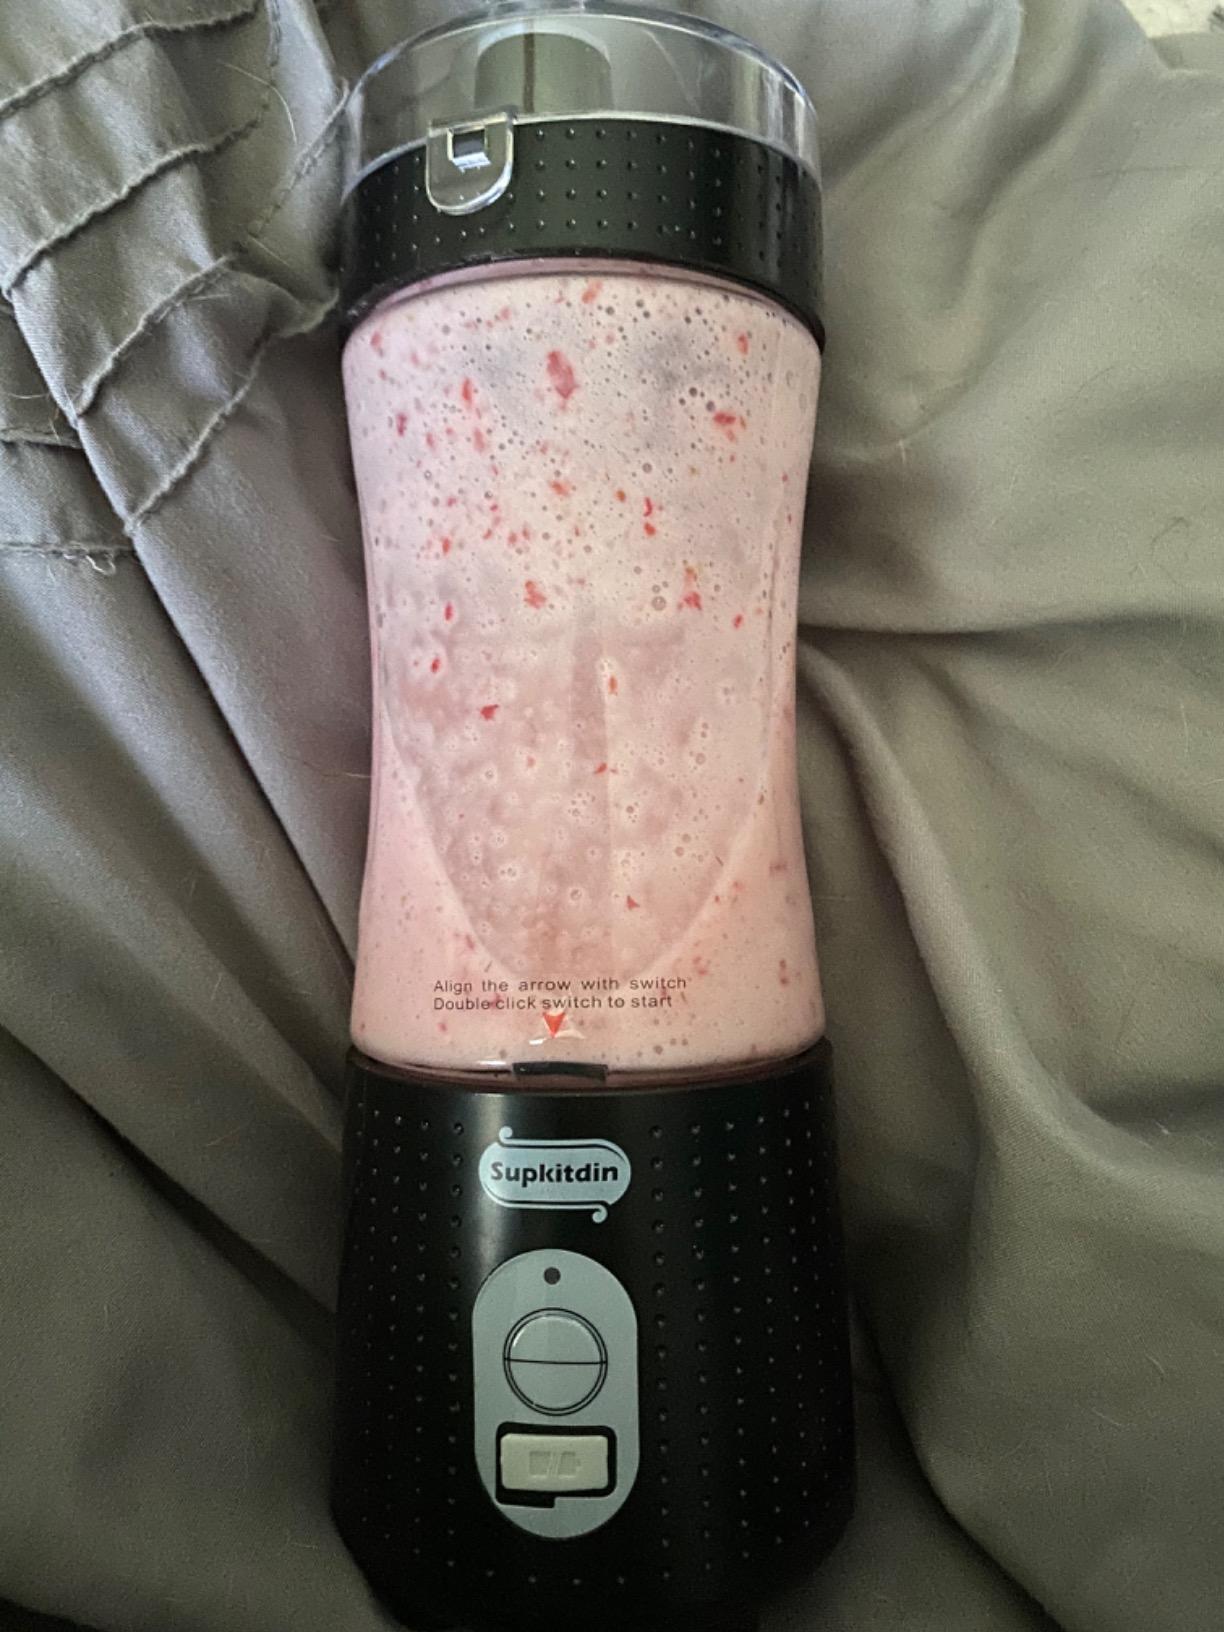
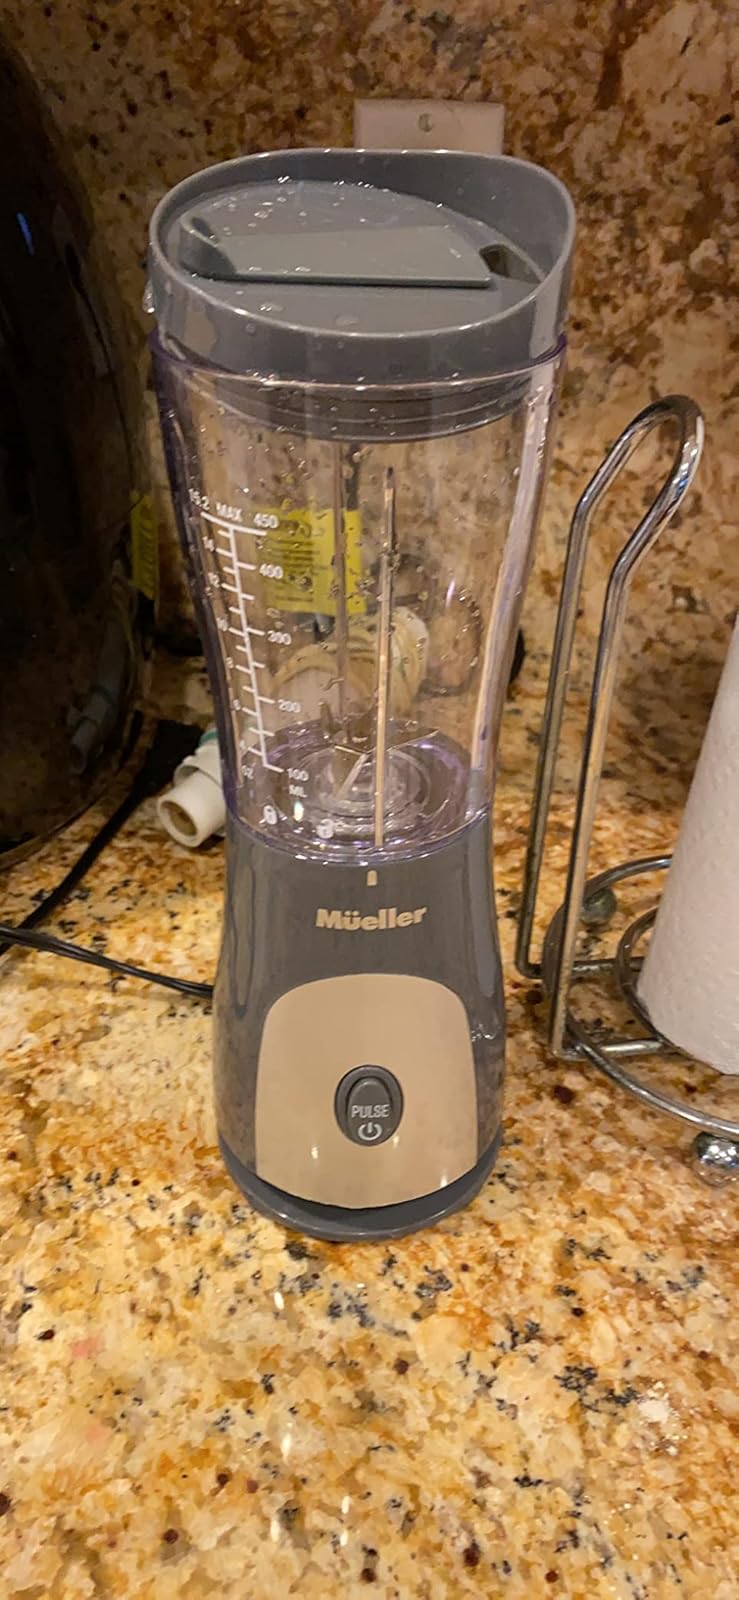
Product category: items_blender
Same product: no